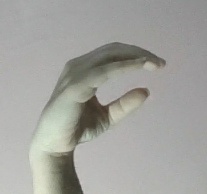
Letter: jeem